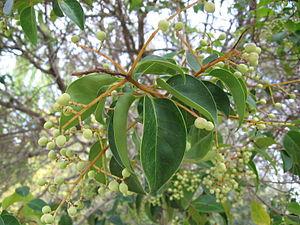
Le troène du Japon est une espèce de troène originaire du sud du Japon et de la Corée.